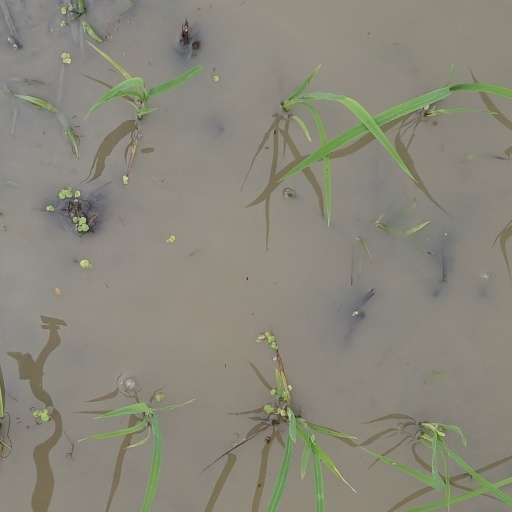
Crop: rice